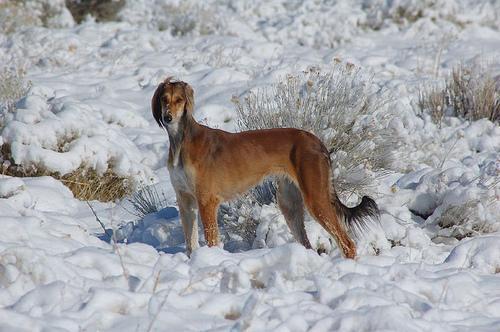
Saluki